Tony Cemore

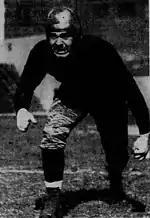
Cemore with Creighton, 1940

Anthony Salvatore Cemore (August 8, 1917 – March 28, 1981) was an American football guard. He played college football for Creighton (1939–1940) and professional football in the National Football League for the Philadelphia Eagles (1941). During World War II, he served in the Army and played for the Western Army All-Stars in 1942.